Greek battleship Salamis

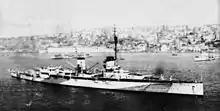
"Yavuz", the ship "Salamis" was to counter

In 1928, with the impending recommissioning of the Turkish battlecruiser "Yavuz" (ex-), Greece considered responding positively to an offer from Vulcan to reach a compromise, one option being to complete and modernize "Salamis". The cost of the ship would be absorbed by the war reparations Germany owed Greece for the years 1928 through 1930 and part of 1931. Admiral Periklis Argyropoulos, the Minister of Marine, wanted to accept the offer, pointing to a study by the General Staff that demonstrated that a modernized "Salamis" would be capable of defeating "Yavuz" owing to the heavier armor and more powerful main battery of the Greek ship. The British naval architect Eustace Tennyson d'Eyncourt issued a study in support of Argyropoulos, pointing out that "Salamis" would likely also be faster than "Yavuz" and would have a stronger anti-aircraft battery. Commander Andreas Kolialexis opposed acquiring "Salamis", and he wrote a memorandum in mid-1929 to Venizelos, who was again the Prime Minister, where he argued that completing "Salamis" would take too long and that a fleet of torpedo-armed vessels, including submarines, would be preferable.